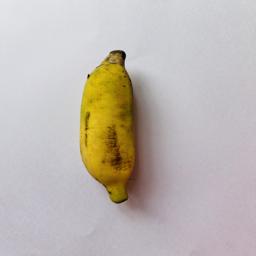
Ripeness: Semi-ripe